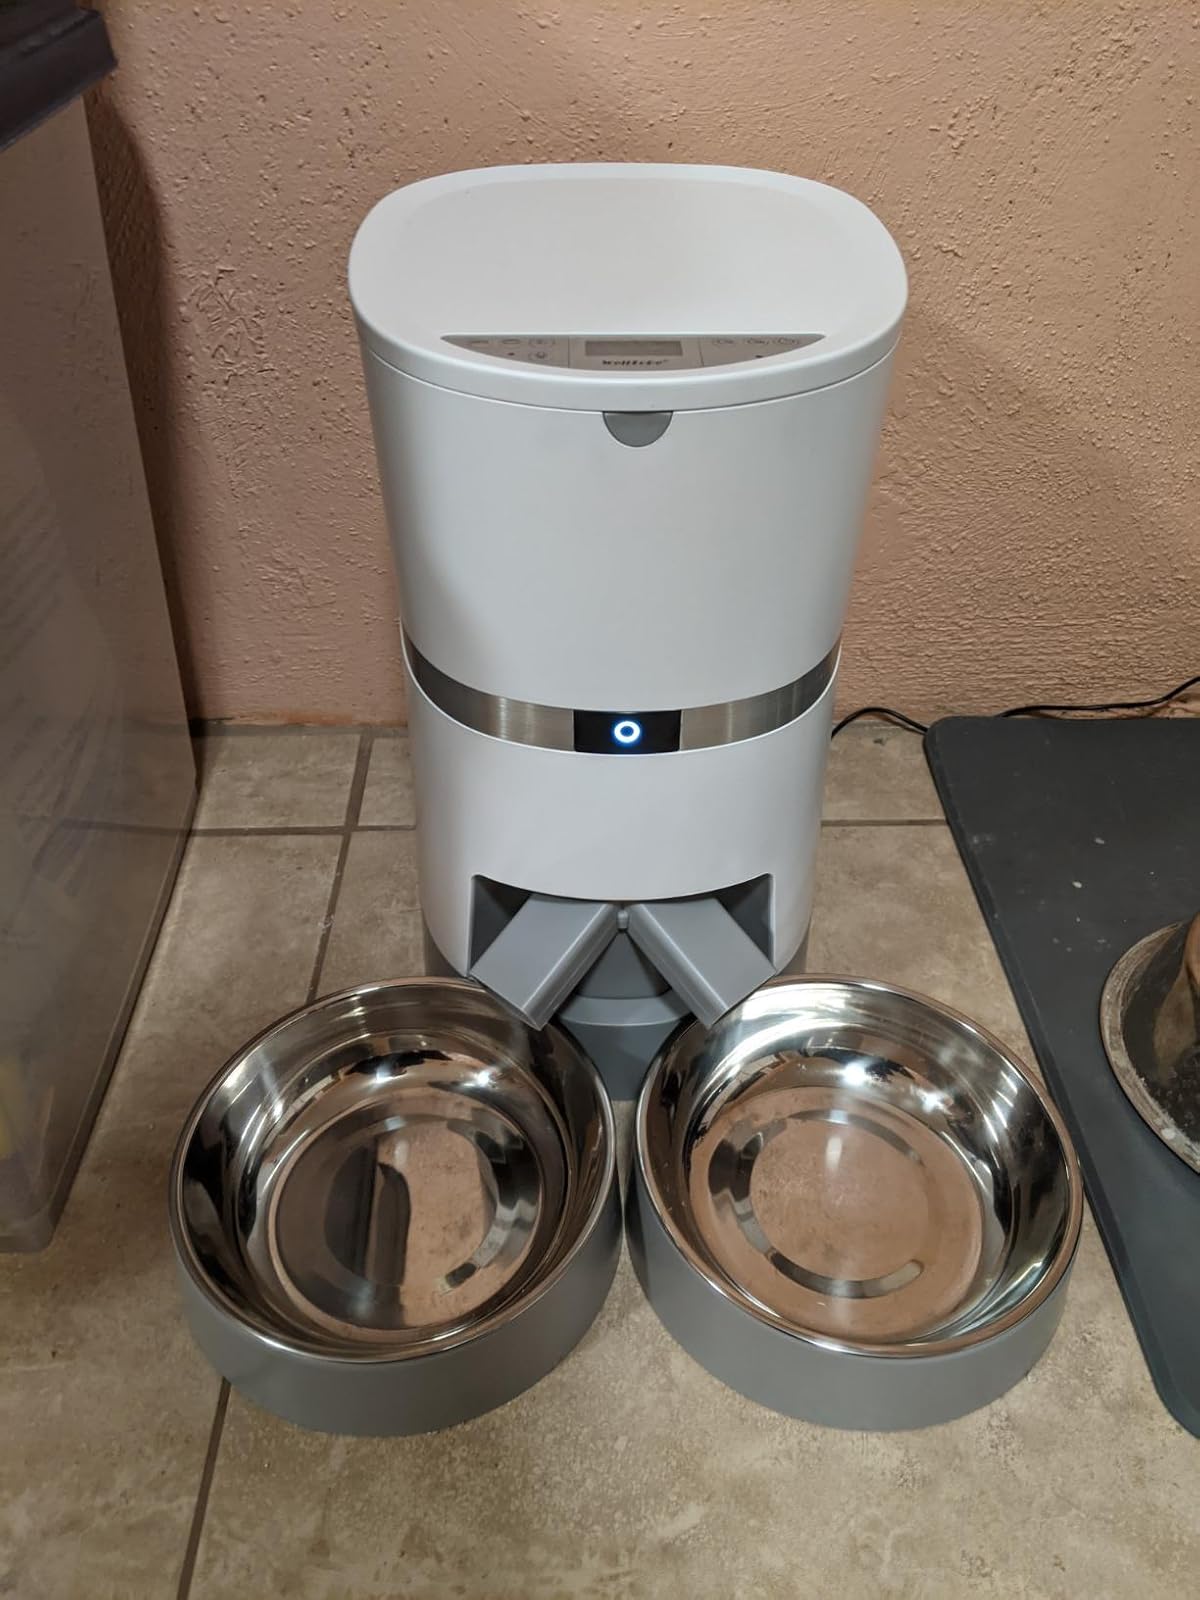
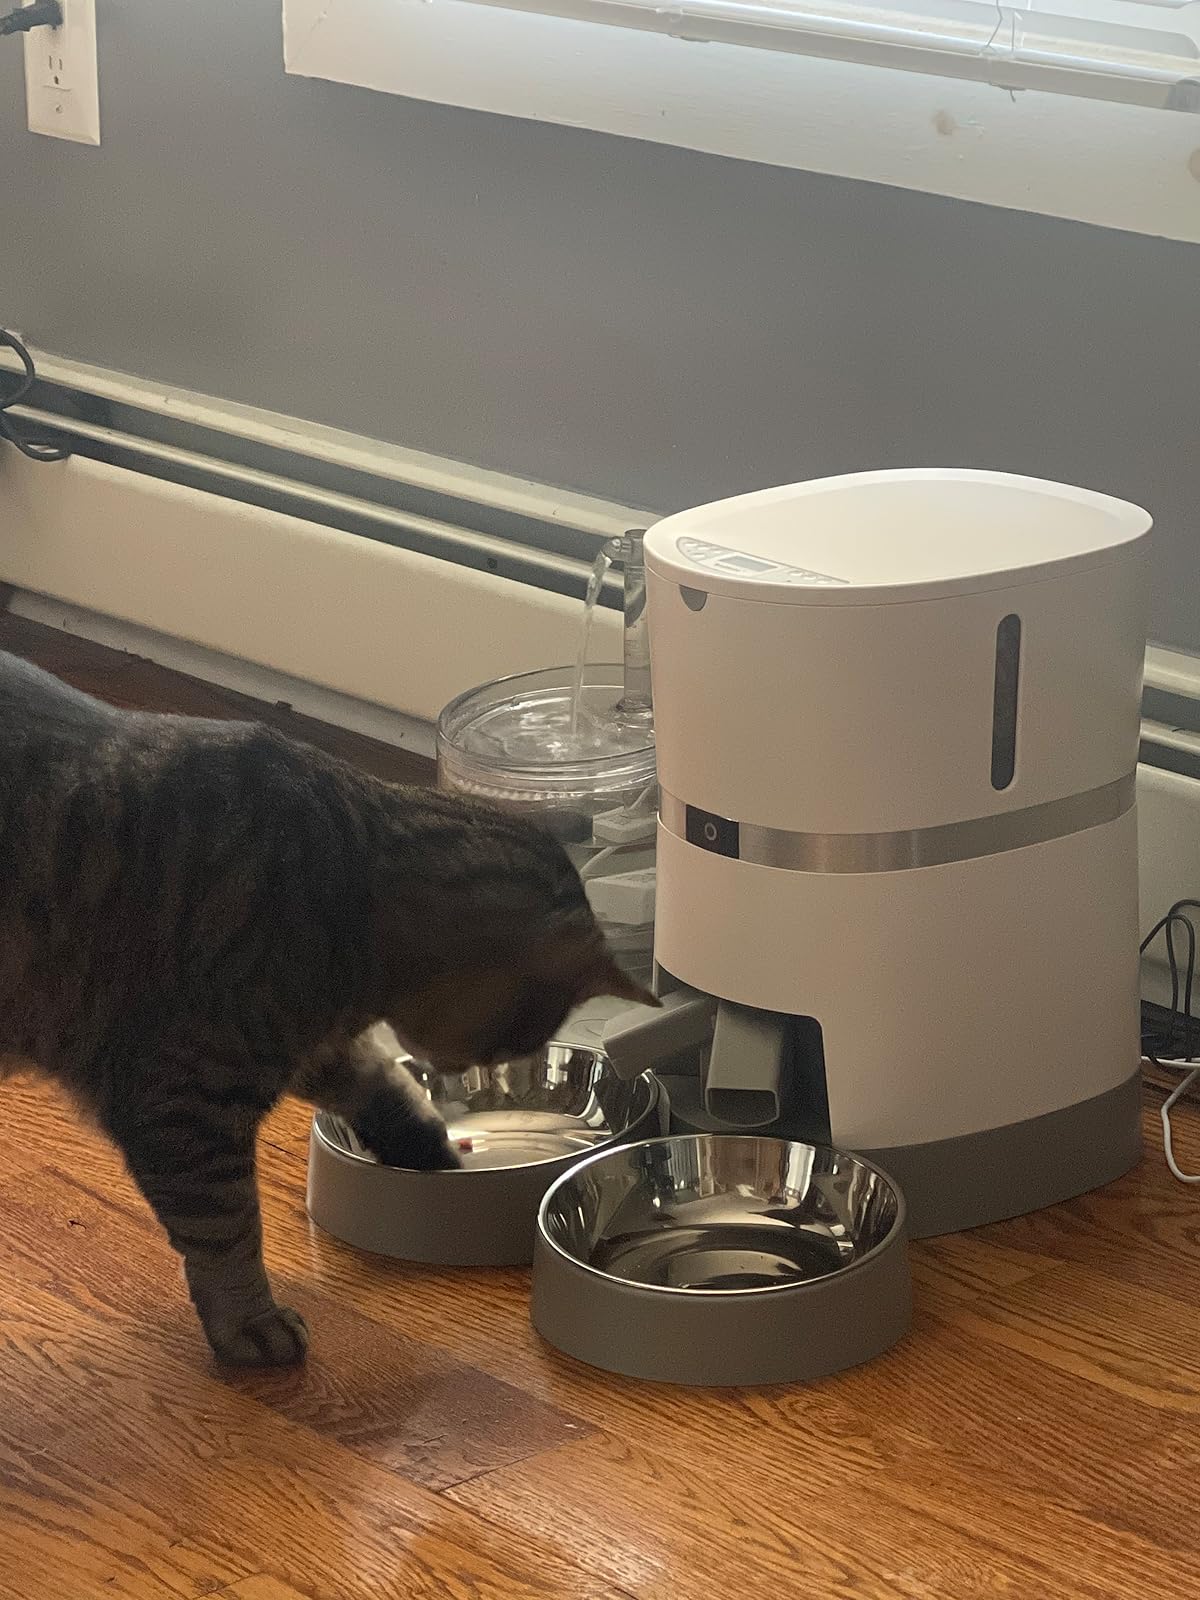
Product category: items_feeder
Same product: yes